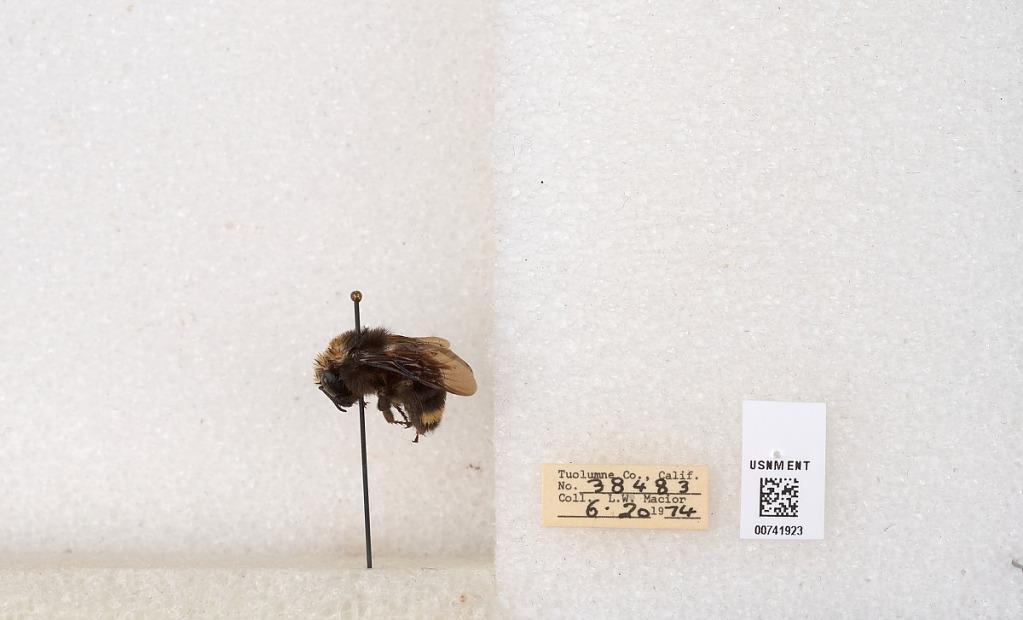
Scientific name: Bombus (Pyrobombus) vosnesenskii Radoszkowski
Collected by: L. Macior
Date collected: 1974-6-20
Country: United States
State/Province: California
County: Tuolumne
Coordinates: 37.9712, -120.228